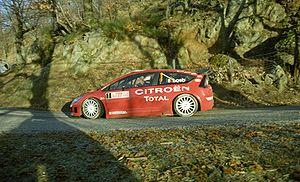
Deux nouveaux rallyes font leur apparition : Norvège et Irlande, tandis que le Portugal fait son retour au calendrier après quatre années d'absence. Trois rallyes sortent du calendrier: Australie, Chypre et Turquie.
Sébastien Loeb, né le 26 février 1974 à Haguenau, est un pilote de rallye français reconverti dans les compétitions sur circuit dans un premier temps, puis en rallye-raid et en rallycross plus récemment. Engagé sous les couleurs de Citroën Racing, il remporte avec son copilote Daniel Elena le championnat du monde des rallyes neuf fois consécutivement de 2004 à 2012 au terme de dix saisons complètes. Détenteur à son époque de la plupart des records de la discipline, acquis lors d'une période où le règlement imposait des ordres de passage pénalisants au numéro un mondial, il est le pilote le plus titré du sport automobile, le premier à s'être imposé dans trois championnats du monde FIA différents, et considéré par de nombreux observateurs et spécialistes comme le plus grand pilote de rallye de tous les temps. Vainqueur de compétitions internationales en GT puis en Tourisme, médaillé d'or aux X Games, sacré Champion des Champions à trois reprises et tombeur du record de la course de côte de Pikes Peak, il s'affirme également comme l'un des pilotes les plus complets.